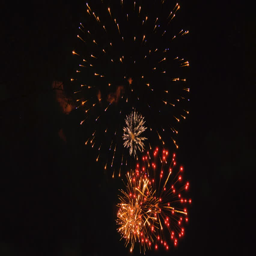
fireworks in the city , day